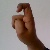
The image shows a hand gesture representing the letter 'X' in Indian Sign Language.